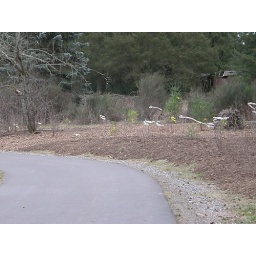
Soos Creek trail and tree restoration near 208th street park.